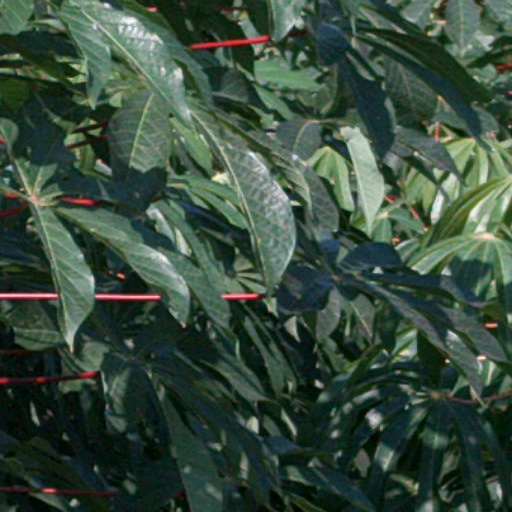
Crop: cassava